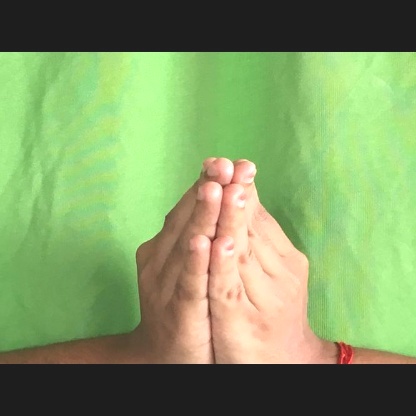
Mudra: Anjali